Barnes v Addy

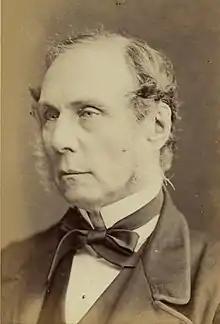
The leading judgment was given by Lord Selborne LC.

This passage was adopted by the High Court of Australia as a statement of the 'rule in "Barnes v Addy"' in "Farah Constructions Pty Ltd v Say-Dee Pty Ltd" (2007).